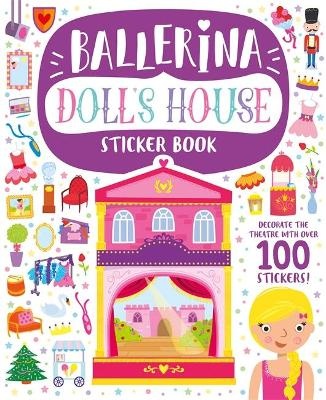
Ballerina Doll's House Sticker Book
With over 100 stickers to finish the ballerinas' theatre with, we're sure this great title will be a big seller
Brand: Wordsworth Books
Category: Toys & Games > Toys > Dolls, Playsets & Toy Figures > Doll & Action Figure Accessories